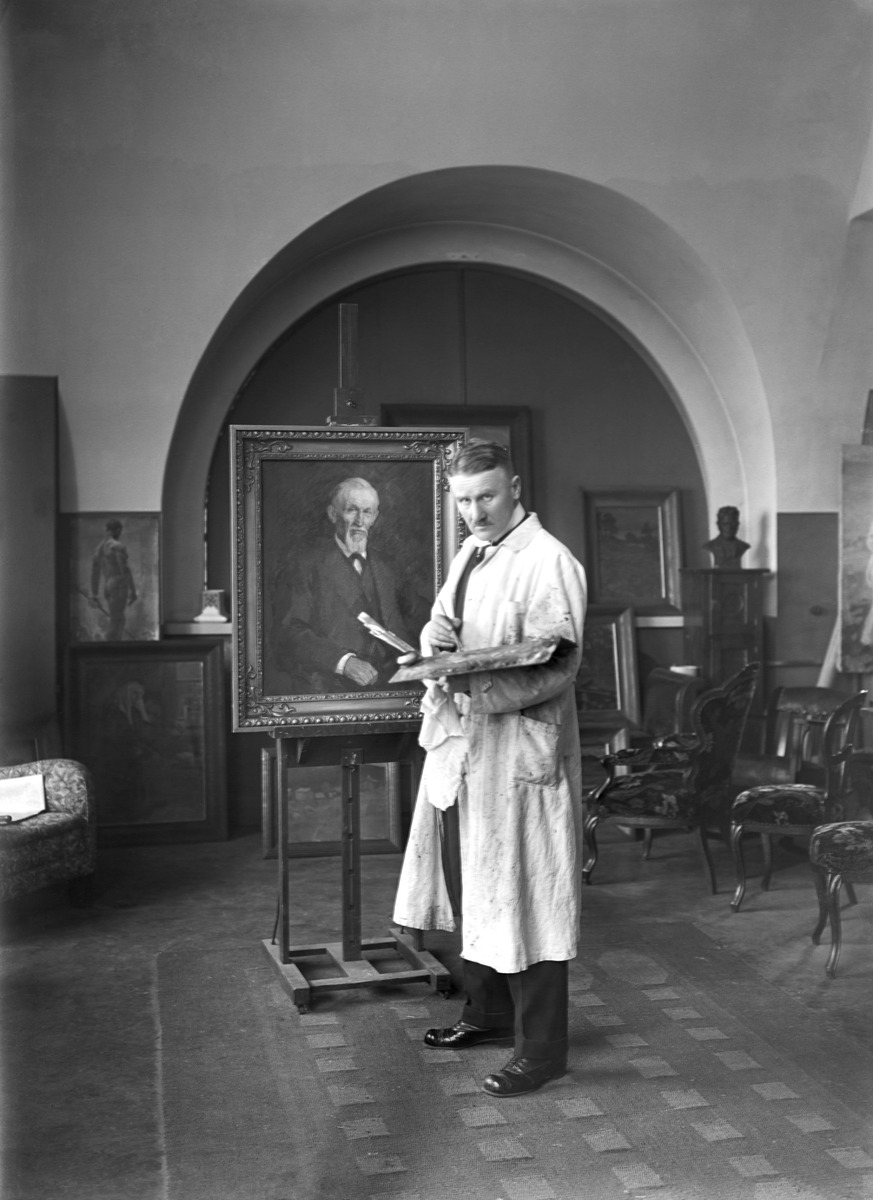
Taiteilija Vilho Sjöström ateljeessaan  Kulosaaressa?
sisällön kuvaus: Taiteilija Vilho Sjöström ateljeessaan  Kulosaaressa? mustavalkoinen
Kuvaaja: Sundström, Eric, valokuvaaja
Ajankohta: kuvausaika 1914 - 1919
Paikka: Suomi, Uusimaa, Helsinki, Kulosaari Helsinki, Helsinki Suomi - Finland
Aiheet: Sjöström, Vilho, ateljee, työympäristöt, taiteilijat